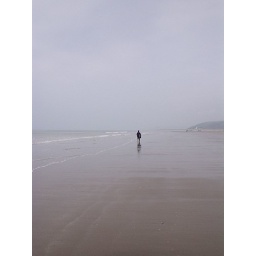
you can keep your palm trees and white sands - gorgeousest beach in the world.